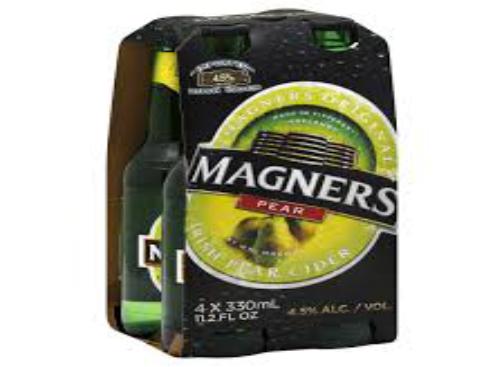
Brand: Magners Irish
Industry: Food